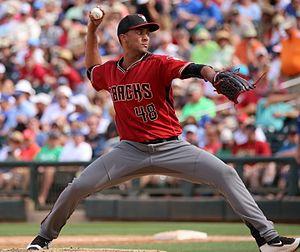
Randall Enrique Delgado est un lanceur droitier des Ligues majeures de baseball jouant avec les Diamondbacks de l'Arizona.